Yallourn North

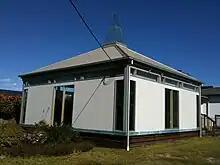
Uniting Church rebuilt after fire.

Brown Coal Mine and Yallourn were at first attached to the Morwell circuit and the Superintendent Minister was the Reverend A.G.Day. Before Yallourn was built he conducted services at the school in Brown Coal Mine. In 1923 a Methodist probationer, Reverend E.L.Vercoe, was appointed to the area and was given accommodation in the Eastern Camp. Services were conducted in the camps, homes and the school buildings.